Alexandre Mackenzie Building

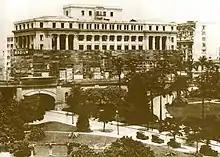
Alexandre Mackenzie Building at the end of construction in 1929

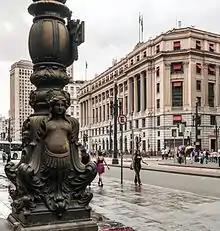
Alexandre Mackenzie Building, in the background, seen from the Municipal Theater of São Paulo

The interest in protecting the building arose because of possible negotiations on the real estate market. The structure is one of São Paulo's most outstanding urban environmental heritage sites, given its position in the Anhangabaú Valley. Together with the former Banespa headquarters (Altino Arantes Building), the São Paulo City Hall headquarters (Matarazzo Building) and the Viaduto do Chá, it forms the characteristic ensemble of the city's central area. The gardens of the Municipal Theater, with its staircase and imposing structure, and the Ramos de Azevedo Square, named after the famous engineer and architect, are located in the surrounding region.